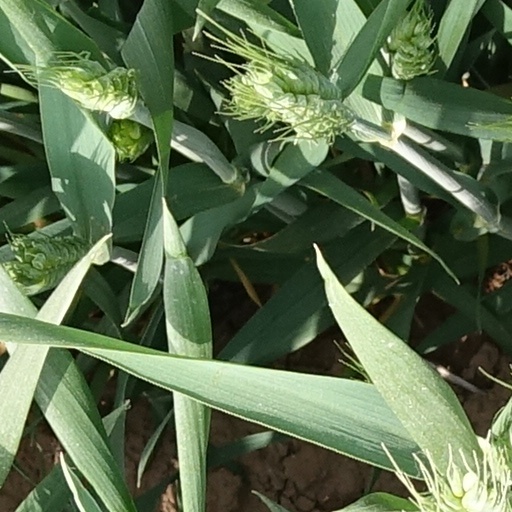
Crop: wheat